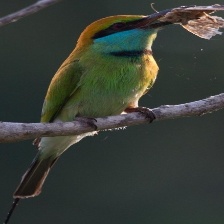
Species: ASIAN GREEN BEE EATER
Scientific name: MEROPS ORIENTALIS
ImageNet parent category: bee_eater